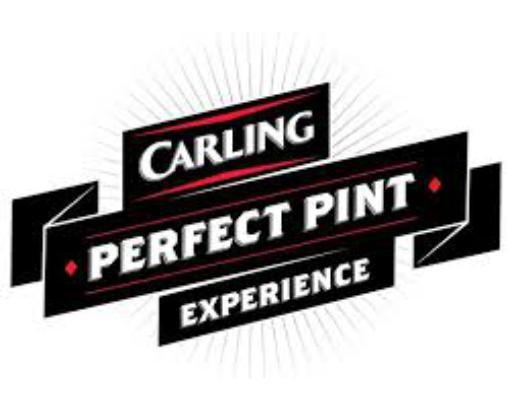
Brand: Carling
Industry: Food